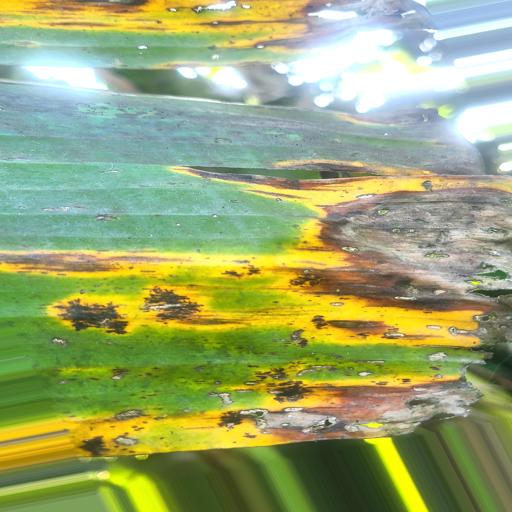
Label: black_sigatoka